Vijender Singh

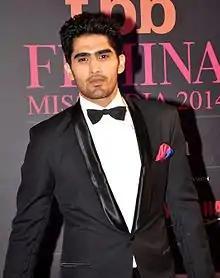
Singh at the Femina Miss India 2014

Vijender Singh Beniwal (born 29 October 1985) is an Indian professional boxer and politician of Bharatiya Janata Party. As an amateur, he won a bronze medal at the 2008 Beijing Olympics, becoming the first Indian boxer to win an Olympic medal. He also won bronze medals at the 2009 World Championships and the 2010 Commonwealth Games, as well as silver medals at the 2006 and 2014 Commonwealth Games, all in the middleweight division.